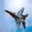
Label: airplane